Wisconsin Highway 22

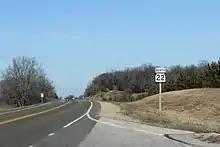
WIS 22 in Columbia County

WIS 22's southern terminus is located in Columbia County at the junction of US 51 and WIS 60 in North Leeds, east of Arlington. From there the route heads north for and crosses WIS 16 at Wyocena. At another further north, the highway junctions with WIS 44 in Pardeeville and WIS 33 north of Pardeeville. The highway crosses into Marquette County at CTH CM.